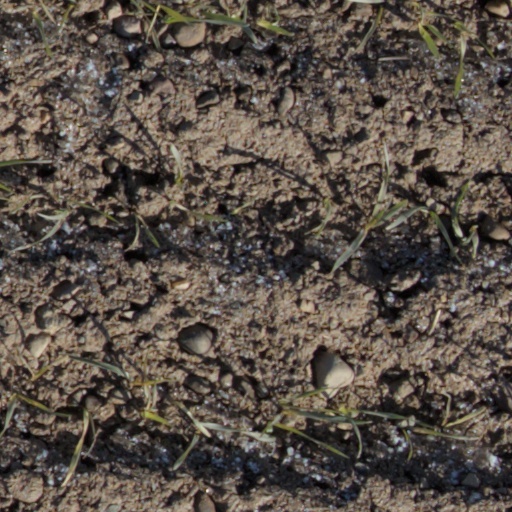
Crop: wheat